Mysore district

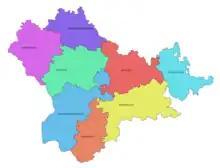
Map of Mysore District, 2020

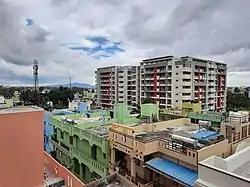
Skyline of Hootagalli, suburb of Mysore City and a CMC

Mysore district is divided into three subdivisions, Nanjangud, Mysore and Hunsur. The Mysore district administration is headed by the Deputy Commissioner who also has the additional role of a District Magistrate. Assistant Commissioners, Tahsildars, Shirastedars (revenue official at Tahsil level), Revenue inspectors and Village Accountants help the Deputy Commissioner in the administration of the district. Mysore city is the headquarters of the district. It lies on the north eastern part of the district and is well known for its beautiful palaces and also for the festivities that take place during Dasara.